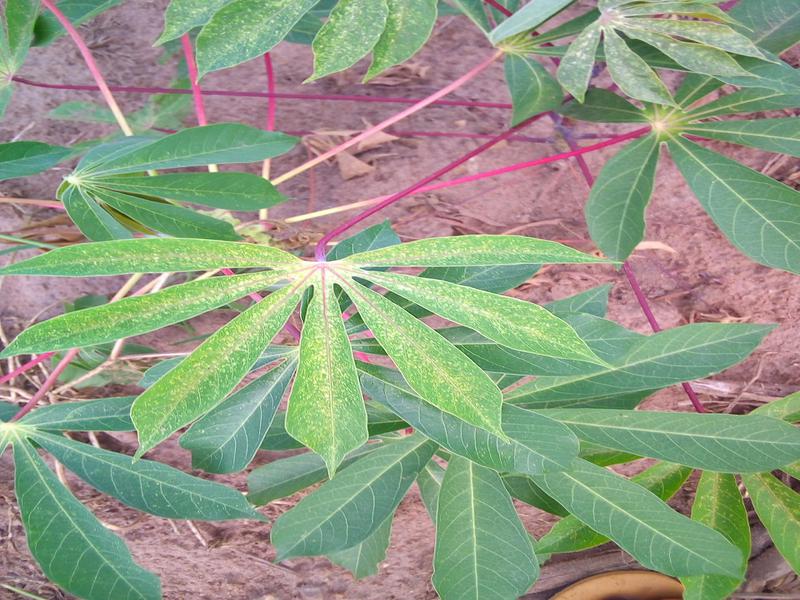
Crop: cassava
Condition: green_mottle